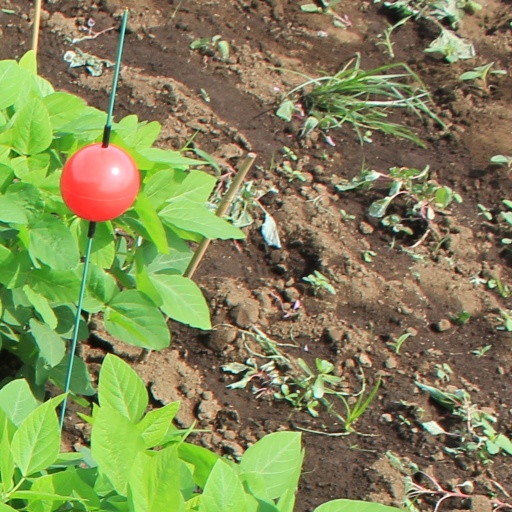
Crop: soybean